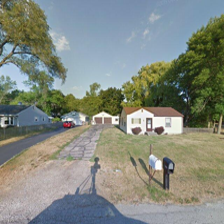
Label: streetView